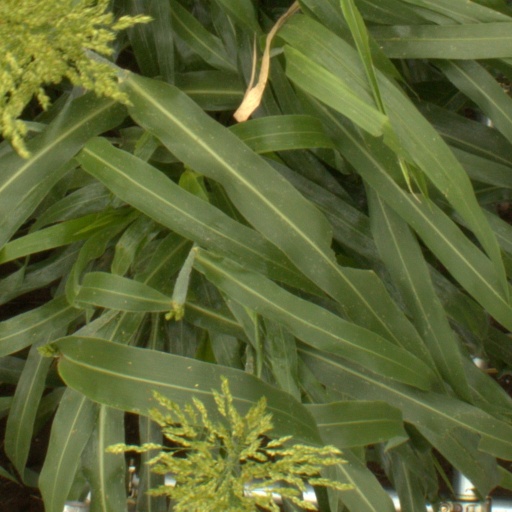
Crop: sorghum